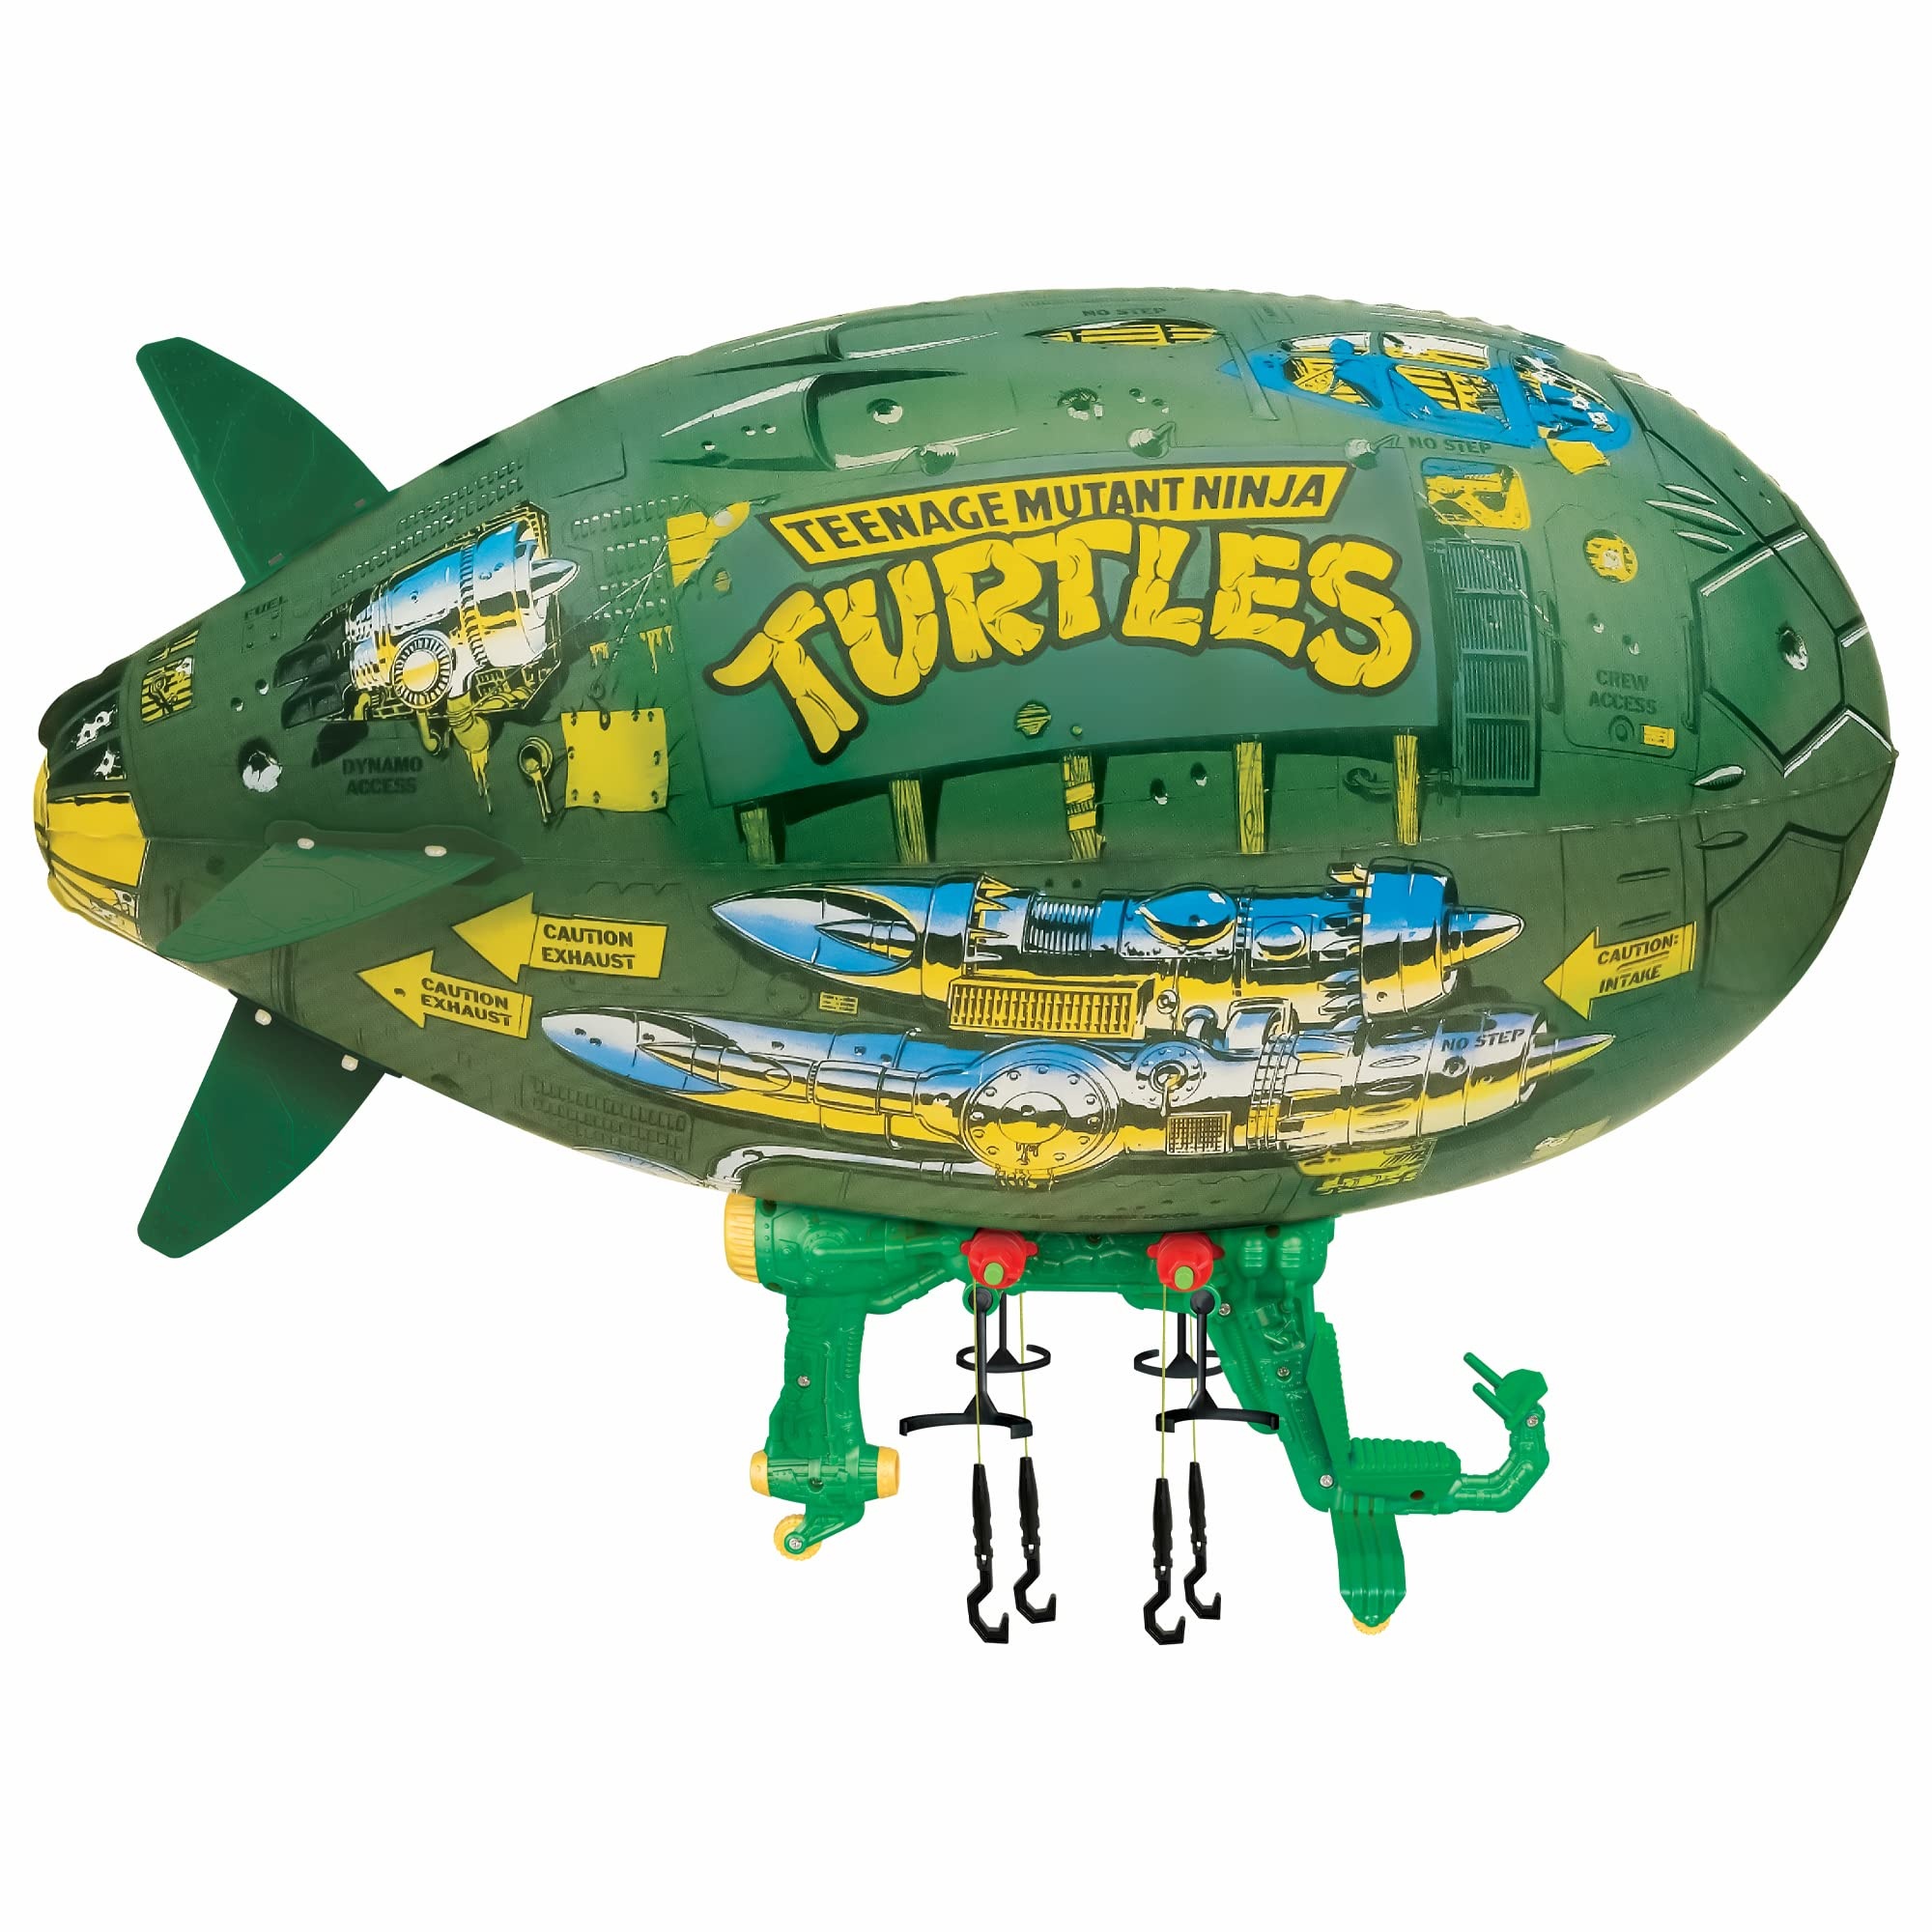
PlayMates TMNT Classic Turtle Blimp
From Playmates Item Dimensions: Width: 40 centimeters, Height: 25 centimeters, Length: 12 centimeters Item Package Dimensions: Width: 30.2006 centimeters, Height: 42.5958 centimeters, Length: 12.7 centimeters Attribute Value included components Figure number of pieces 4 age range description 4 Years and Above model name Classic Turtle Blimp manufacturer maximum age 1200 item package quantity 1 subject character Turtle Blimp brand Teenage Mutant Ninja Turtles cpsia cautionary statement choking_hazard_small_parts, no_warning_applicable package level unit item type keyword action-figures number of items 1 part number 81296 style Classic color Multi item package weight 0.839 manufacturer Playmates Toys safety warning Choking Hazard - Small Parts theme Cartoon, Superhero model number 81296 supplier declared dg hz regulation not_applicable manufacturer minimum age 48 batteries required False street date 3/16/2022 12:00:01 AM product site launch date 3/30/2022 8:05:03 PM target audience keyword Unisex Children material Plastic is assembly required False unit count 1 batteries included False
Brand: Teenage Mutant Ninja Turtles
Category: Toys & Games > Toys > Remote Control Toys > Remote Control Airships & Blimps